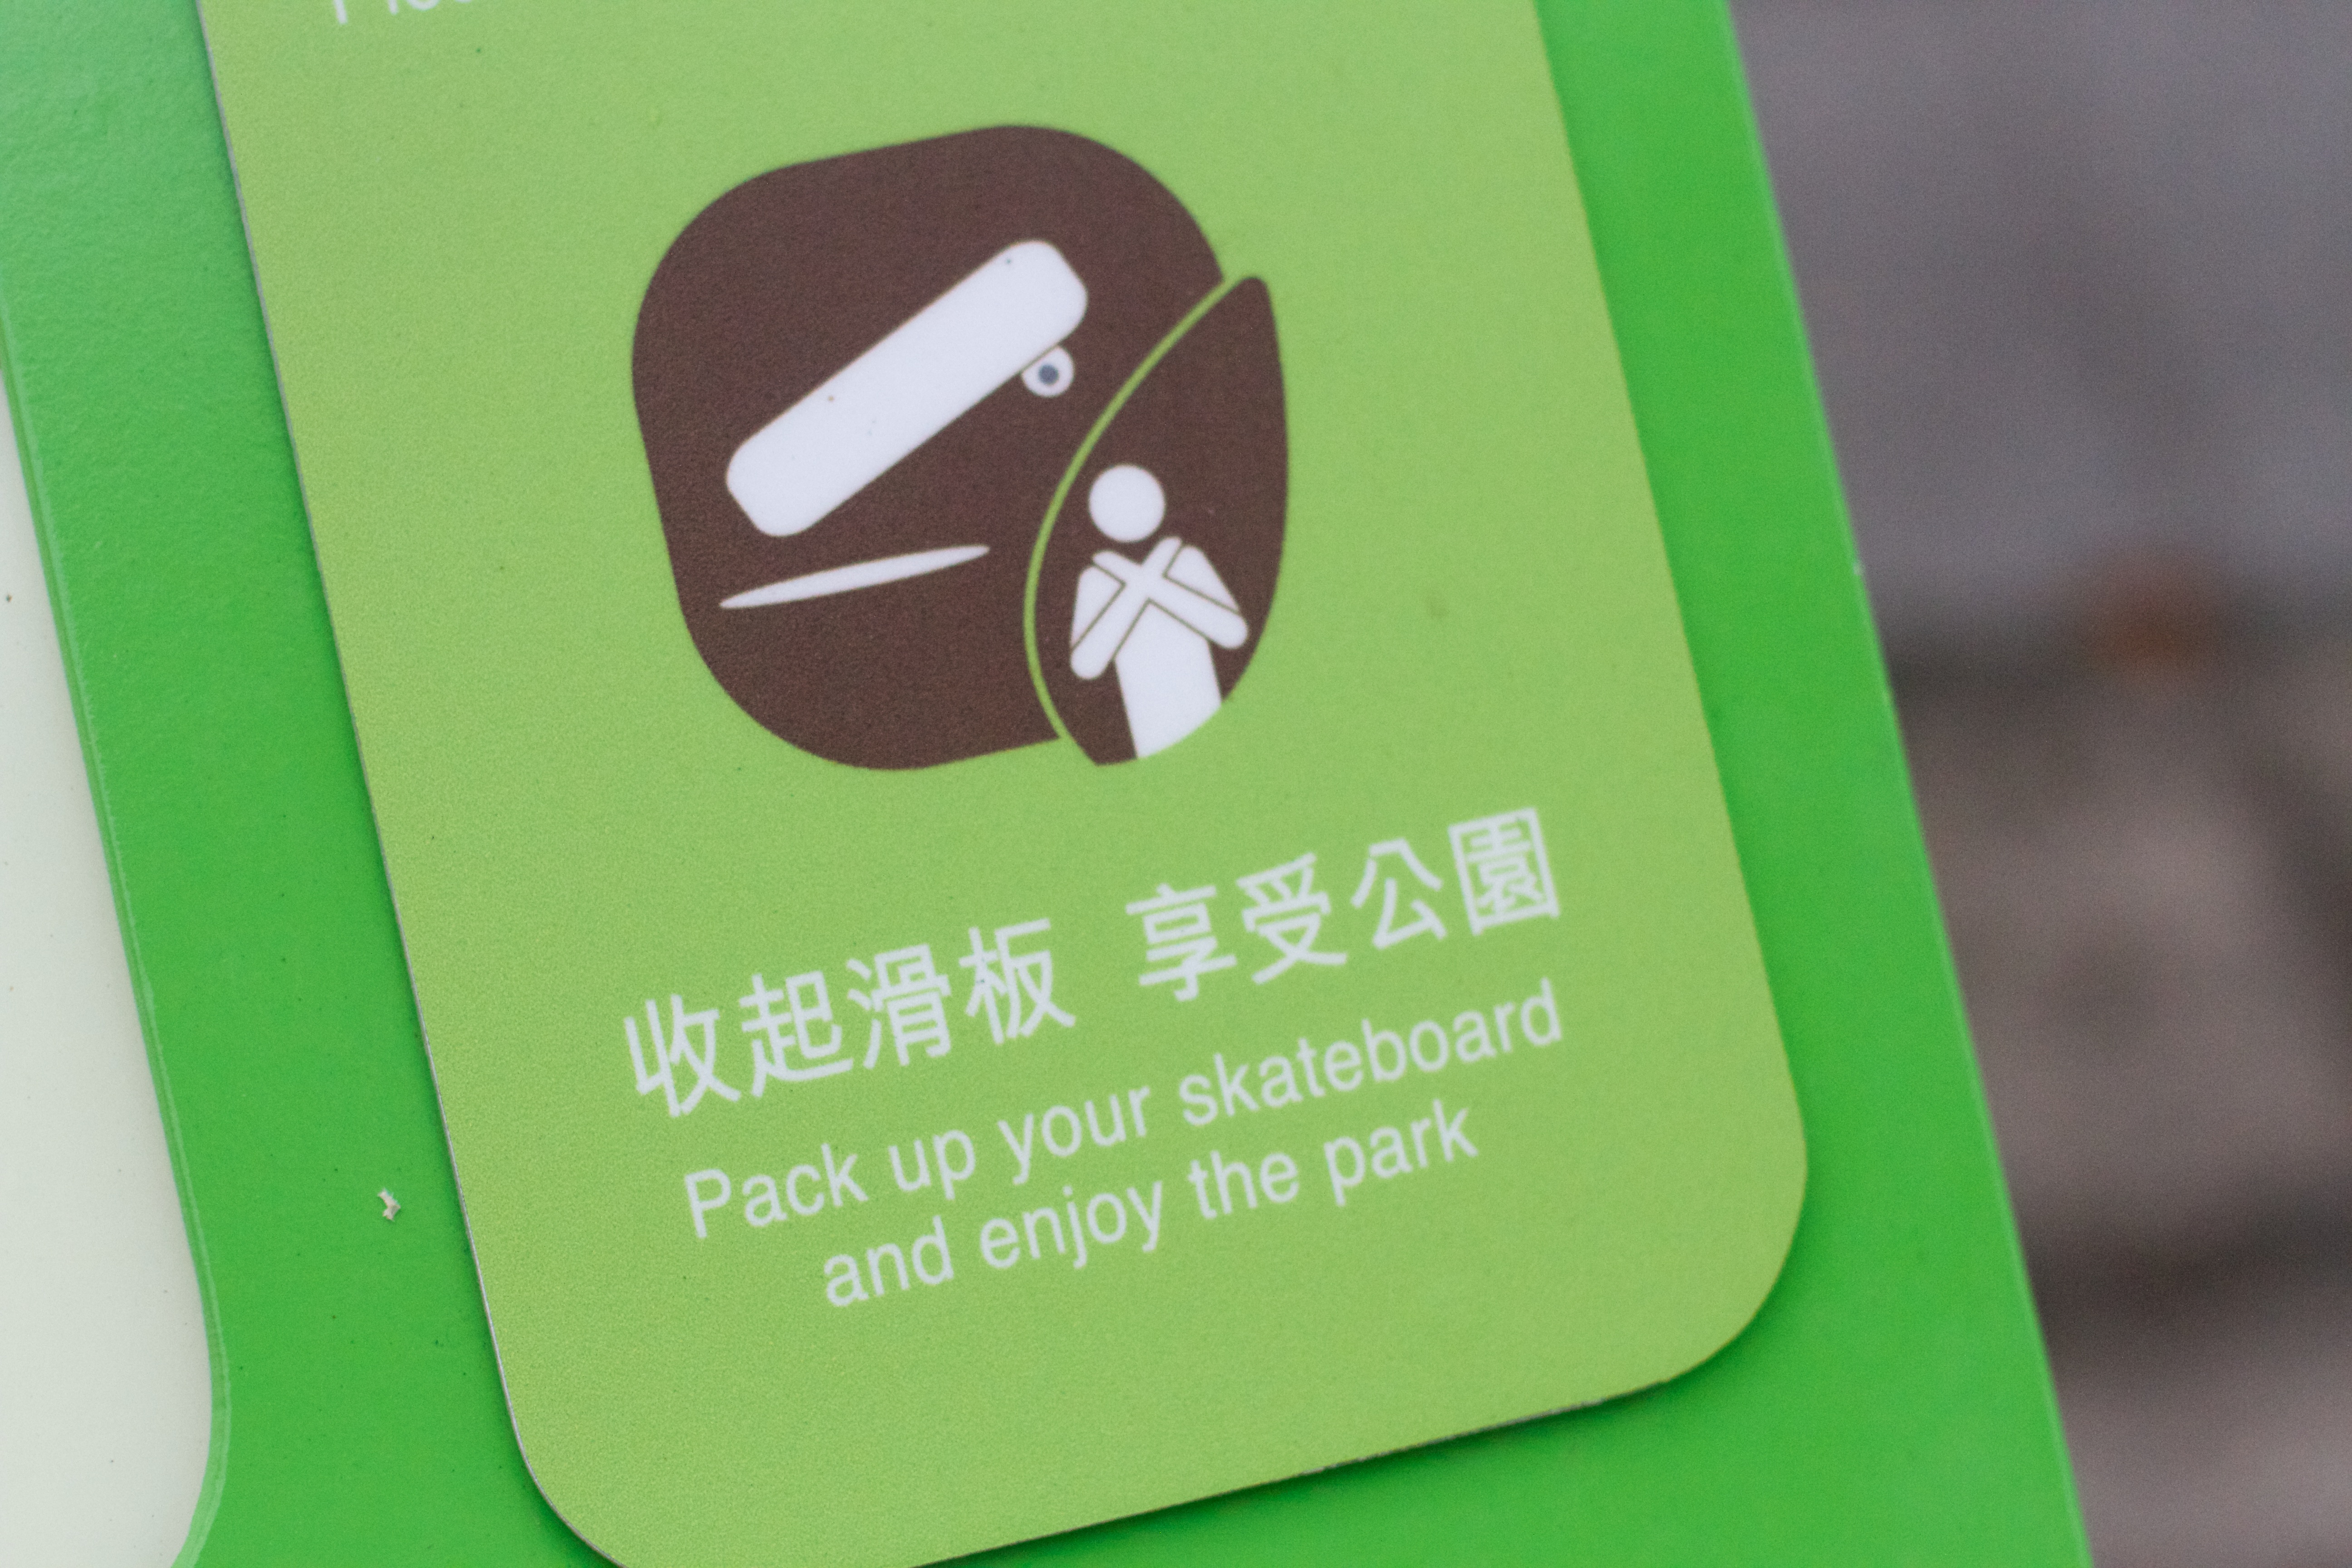
green, label, brand